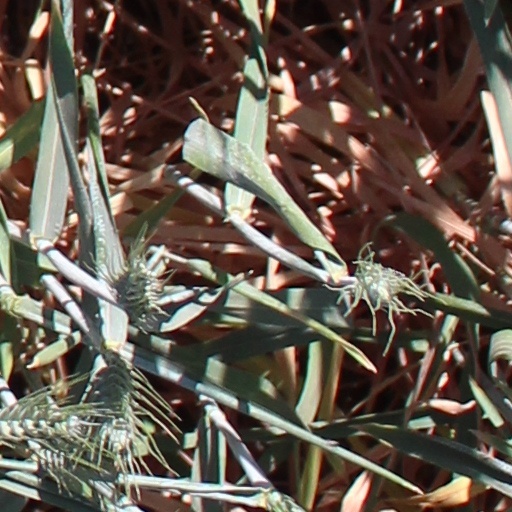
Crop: wheat